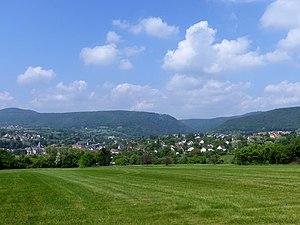
Vue d'ensemble de la ville de Niederbronn-les-Bains, au pied du massif des Vosges du nord, dans le Bas-Rhin en Alsace.
Niederbronn-les-Bains est une commune française située dans le département du Bas-Rhin, en région Grand Est.